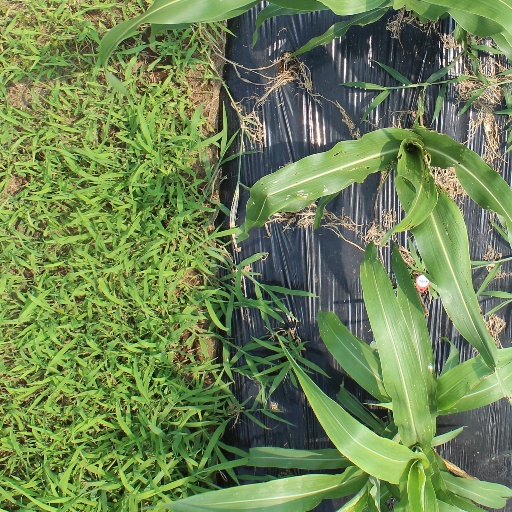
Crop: sorghum